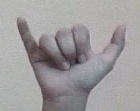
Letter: ya